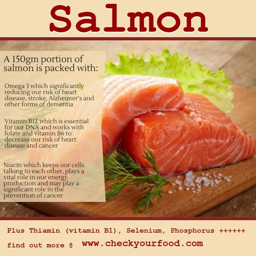
the health benefits of salmon - check your food